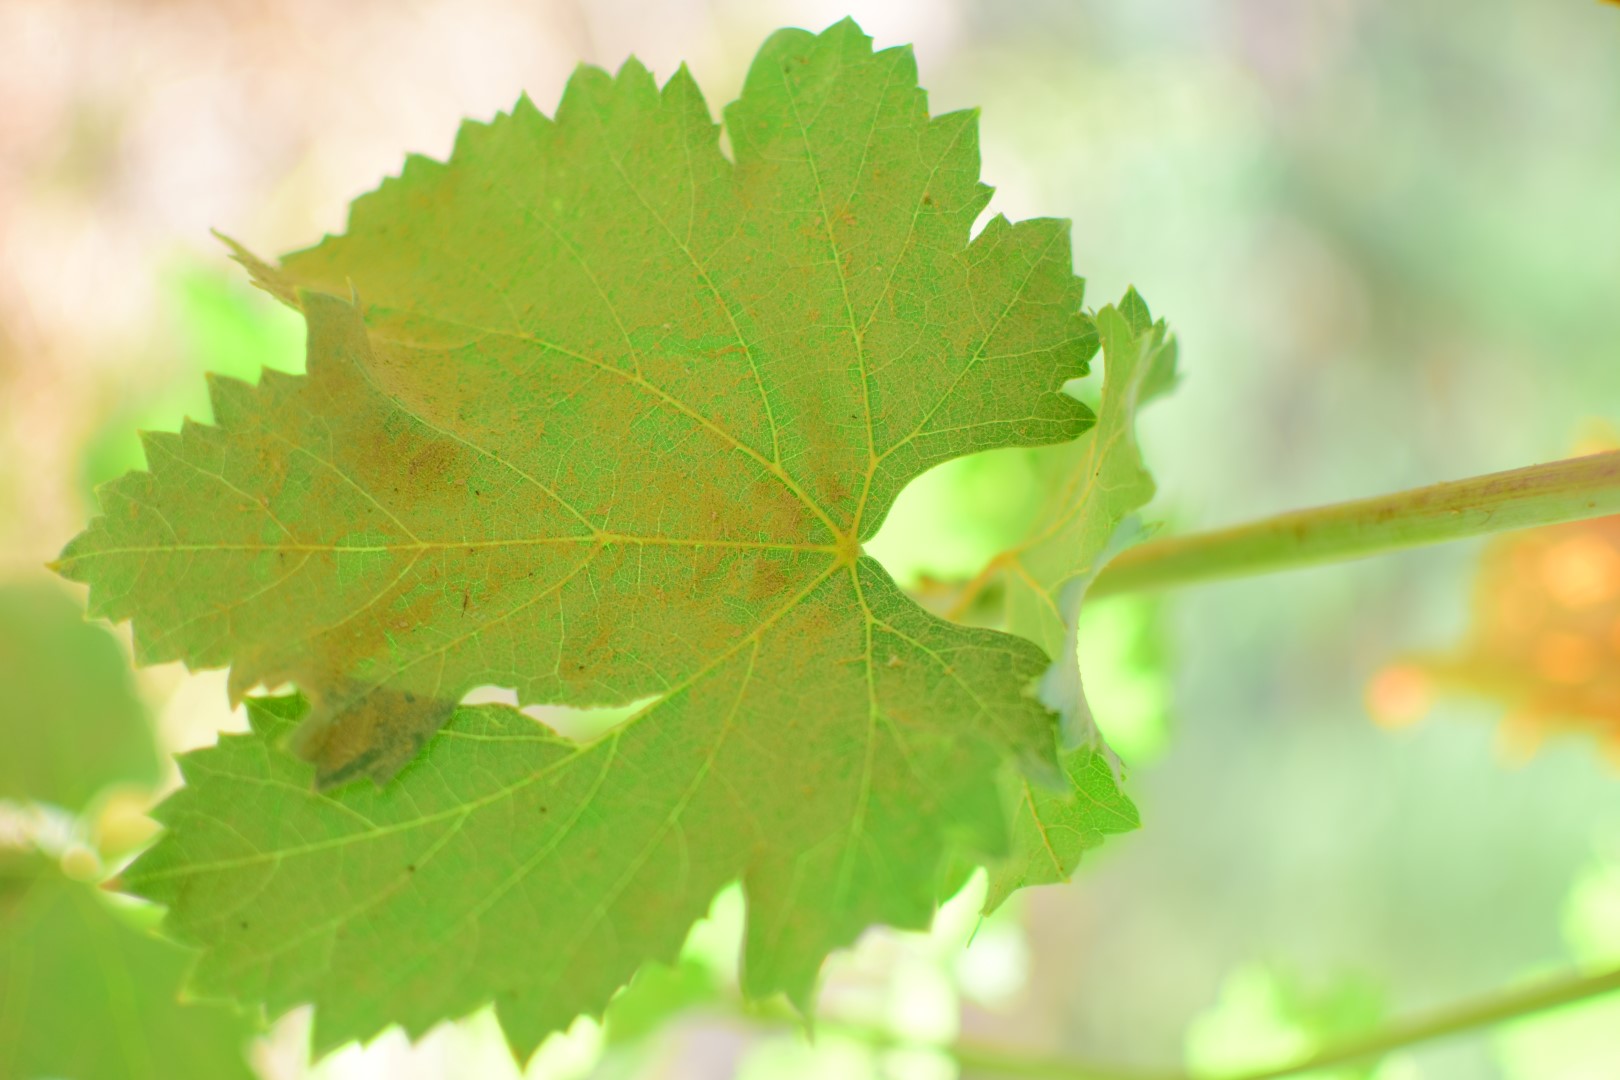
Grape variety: Shdah